French ironclad Courbet

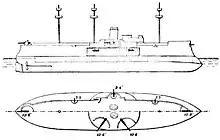
Plan and profile drawing of the "Dévastation" as modernized

"Courbet" again participated in the fleet maneuvers of 1891 in the 1st Division, along with "Dévastation" and "Formidable". The maneuvers began on 23 June and lasted until 11 July, during which "Courbet" operated as part of the "French" fleet, opposing a simulated hostile force that attempted to attack the southern French coast. The ship remained in the Mediterranean Fleet in 1893, along with her sister, "Amiral Duperré", the two ships, and the newer ironclads and the three vessels. That year, she sailed to the eastern Mediterranean. She participated in the 1893 maneuvers, again as part of the 1st Division in company with "Formidable" and "Redoutable". The maneuvers included an initial period of exercises from 1 to 10 July and then larger-scale maneuvers from 17 to 28 July. "Courbet" was docked in Toulon in 1894 for modernization, which included the replacement of her six old 140 mm guns with ten new model weapons of the same caliber. Fourteen guns were also added to the light armament, and the number of 37 mm revolvers was reduced to seven.